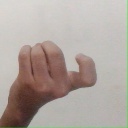
अक्षर: ज